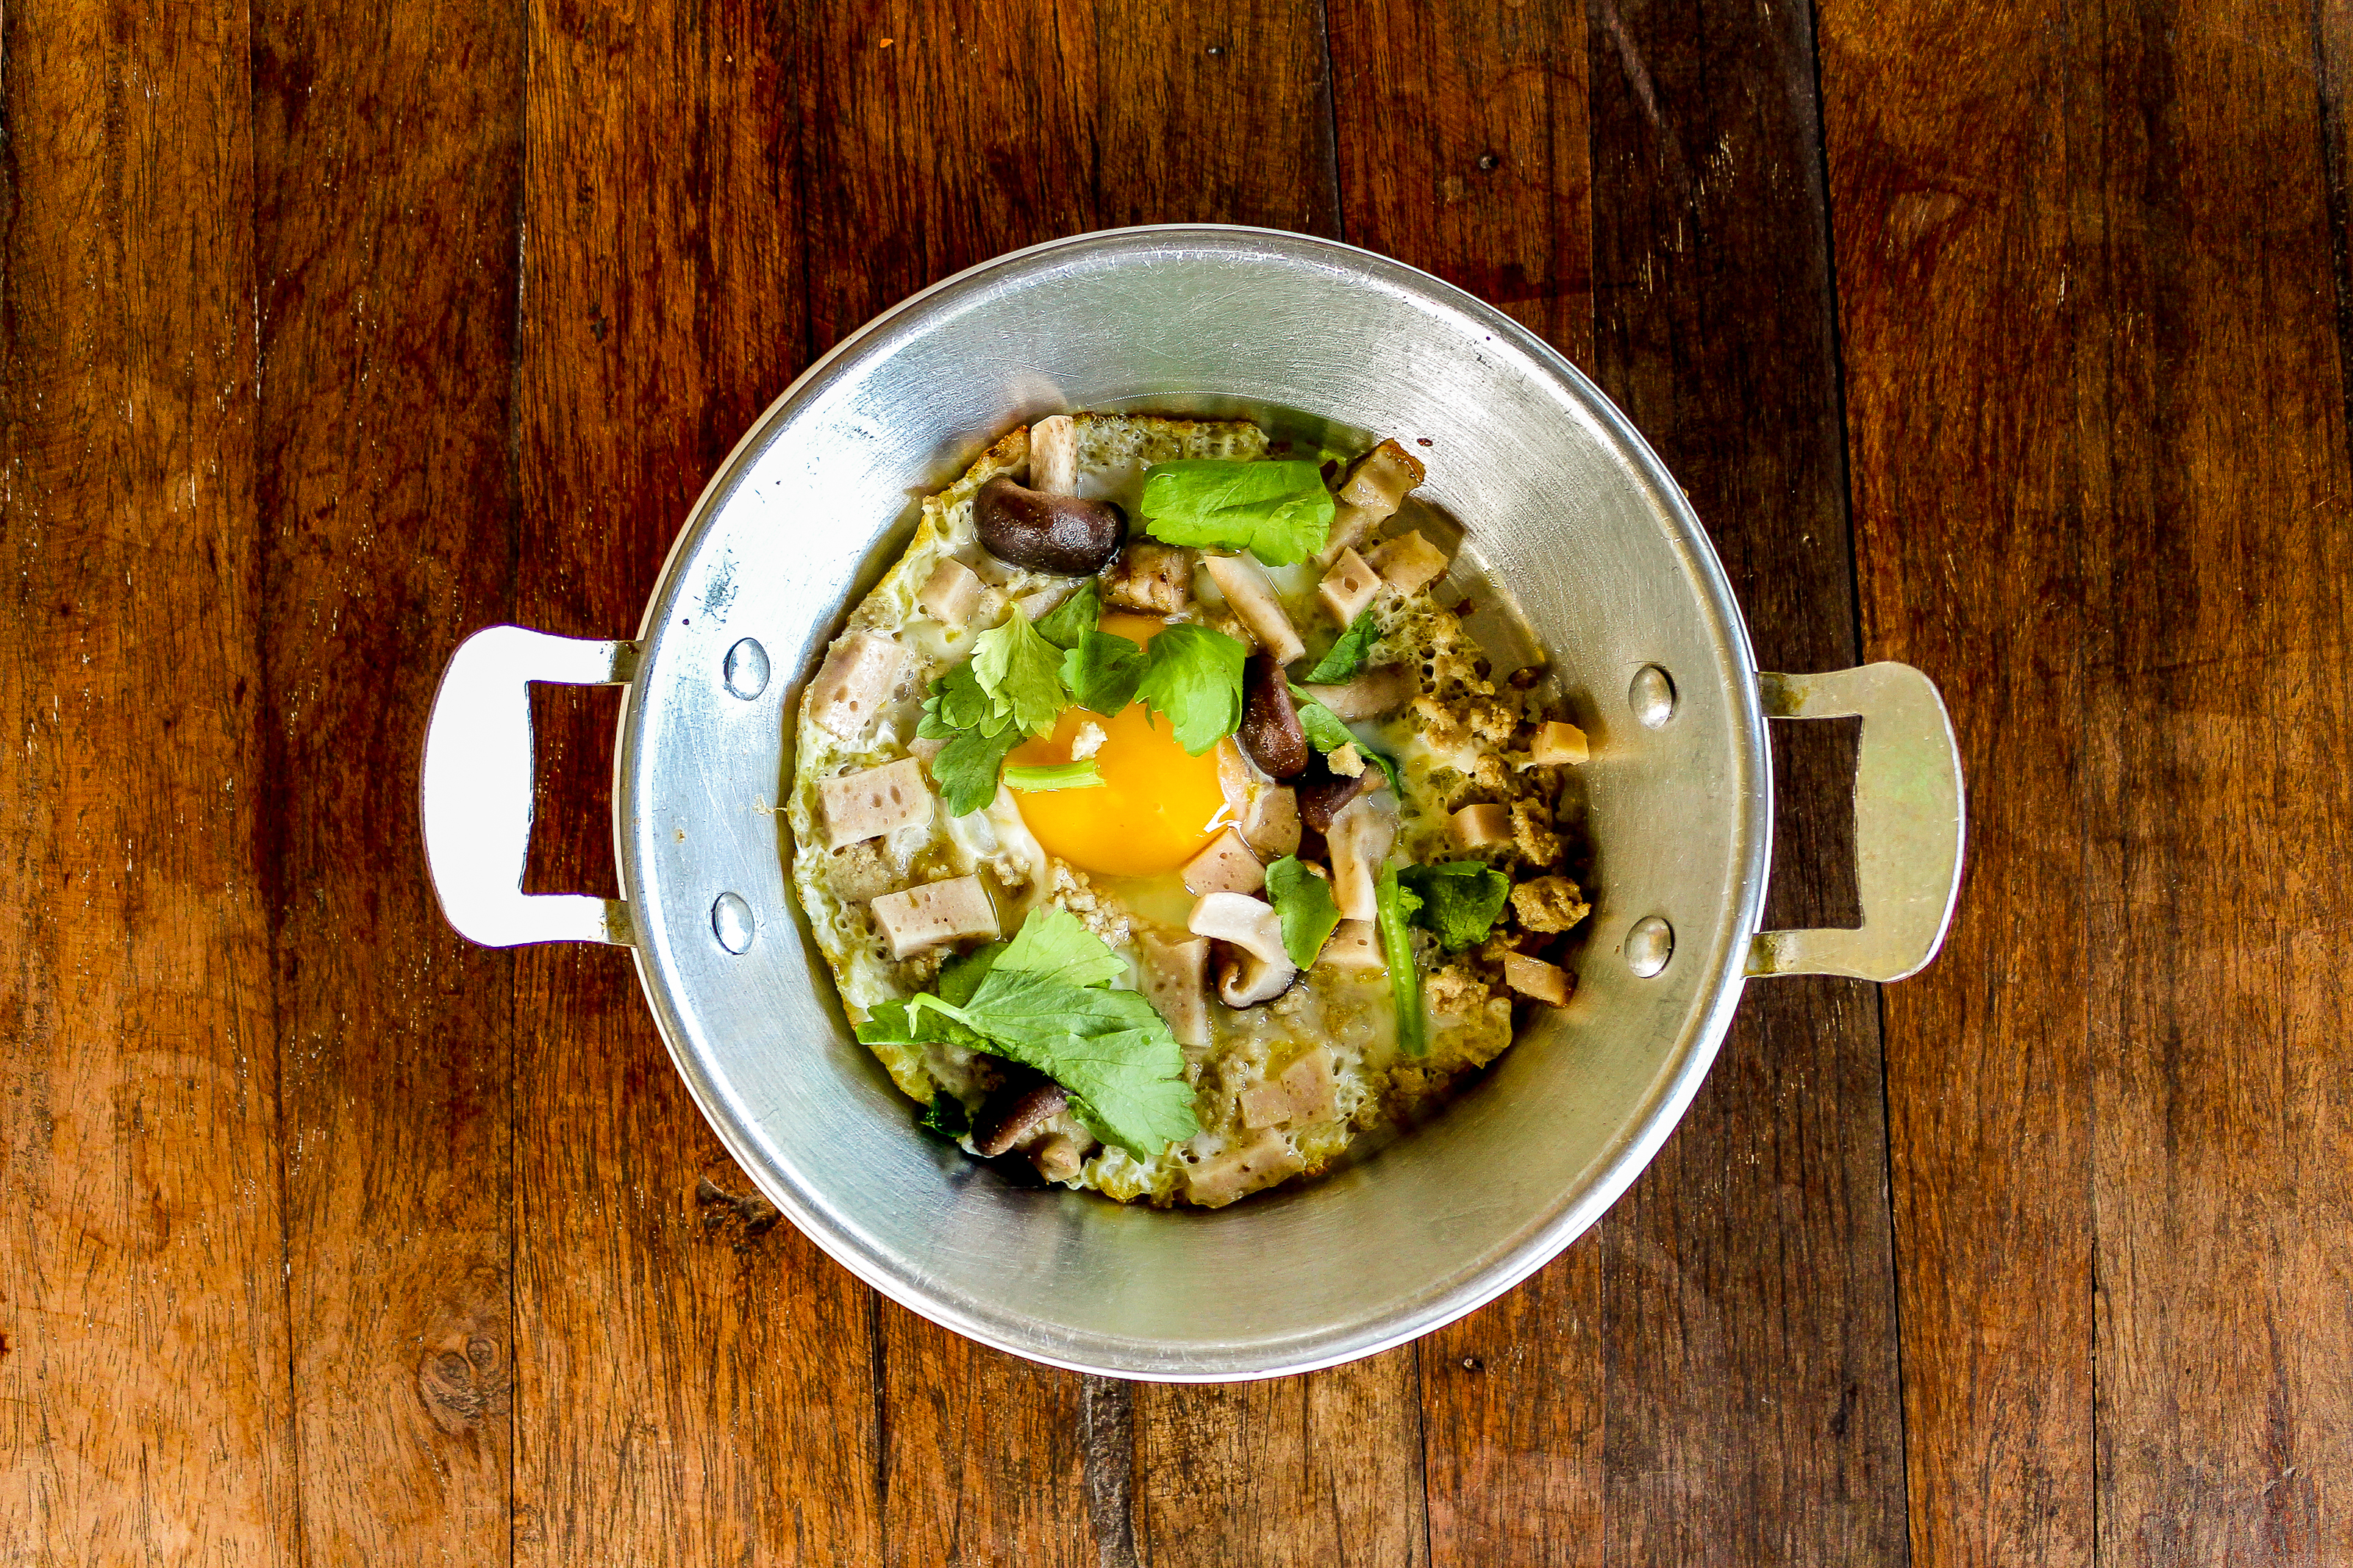
cuisine, cooking, delicious, traditional, dinner, fresh, food, gourmet, meal, pan, lunch, style, healthy, egg, dish, thai, tasty, thailand, eat, plate, meat, bread, morning, omelet, pork, bacon, breakfast, sausage, cooked, topping, vegetarian food, soup, asian food, recipe, curry, vegetable, leaf vegetable, thai food